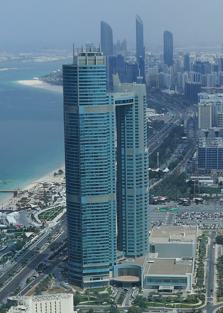
Building: Nation Towers
Country: Unknown
Year built: 2013
Offices, residential, hotel, shopping mall in Abu Dhabi, United Arab Emirates Nation Towers Nation Towers Location within United Arab Emirates General information Type Offices, residential, hotel, shopping mall Location Abu Dhabi United Arab Emirates Coordinates 24°27′50″N 54°19′41″E / 24.464006°N 54.328015°E / 24.464006; 54.328015 Construction started 2009 Completed 2013 Cost 435m USD Technical details Floor count 65 and 52 Design and construction Architect(s) WZMH Architects Developer International Capital Trading L.L.C. Website www .nationtowers .ae Nation Towers is the name of two skyscrapers near the southern end of the Corniche in Abu Dhabi , the capital of the United Arab Emirates . Construction history Logo of Nation Towers The construction of the towers was sponsored by International Capital Trading (owner), The contractors was a joint venture between Arabtec Construction and National Projects and Construction (NPC). The initial bid for the construction project was priced at $435 million (Dh1.6 billion). KEO International Consultants was the Lead Consultant, Engineer and Construction Supervisor. The design architect was WZMH Architects , won the appointment through an international design competition. Building description The two buildings are located directly at the Abu Dhabi Corniche and have 65 and 52 floors. The Nation Towers were completed in 2013 and have apartments, offices, a shopping mall and a hotel ( St. Regis Hotel Abu Dhabi). The complex offers approximately 278,709 meters of usable space. This include a 5-star hotel with 350 rooms, spas and a fitness facility. It is also home to upscale boutique shops geared towards high-end consumers. Both buildings are connected with a skybridge at a height of 202.5 meters which connects floors 50 and 54. The skybridge was the highest in the world at its completion. See also List of tallest buildings in Abu Dhabi List of tallest buildings in the United Arab Emirates References